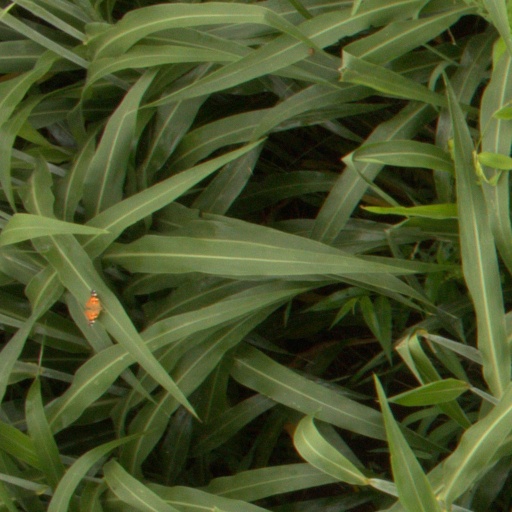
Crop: sorghum